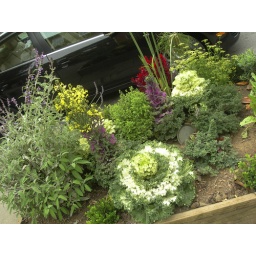
There's an urban garden planted in the sidewalk across the street from my building, on Hancock Street, SF